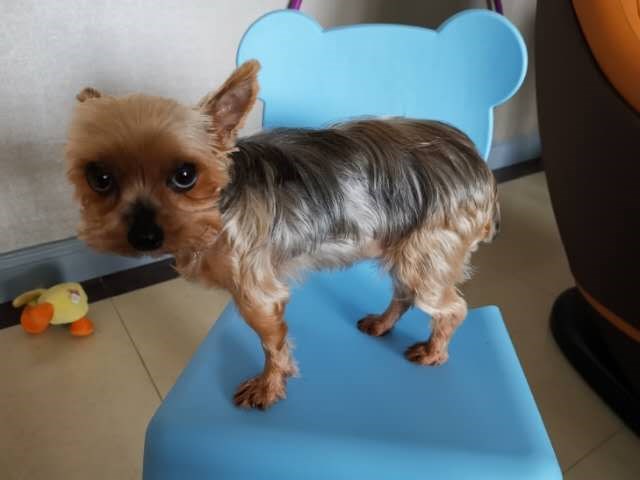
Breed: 340-n000120-Yorkshire_terrier